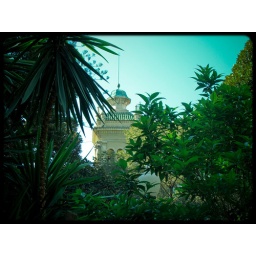
Post office building in Alicante